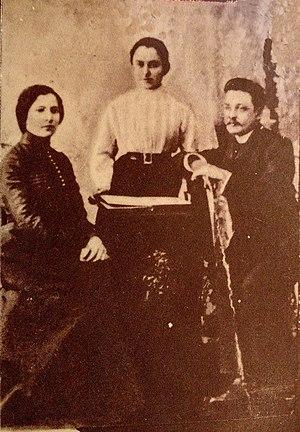
Vera Klimenteva Sloutskaïa, dont les véritables prénom et patronyme étaient Berta Bronislavovna, née le 5 septembre 1874 à Minsk et morte le 12 novembre 1917 à Tsarskoe Sielo, aujourd'hui Pouchkine, à proximité de Saint Pétersbourg, est une sociale-démocrate, ayant pris une part active au mouvement révolutionnaire russe.